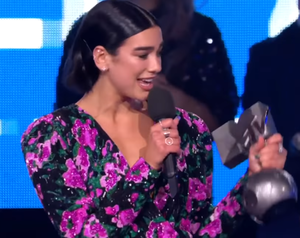
Dua Lipa, née le 22 août 1995 à Westminster est une auteure-compositrice-interprète britannique.